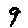
Label: 9